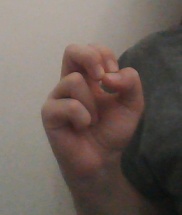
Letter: gaaf